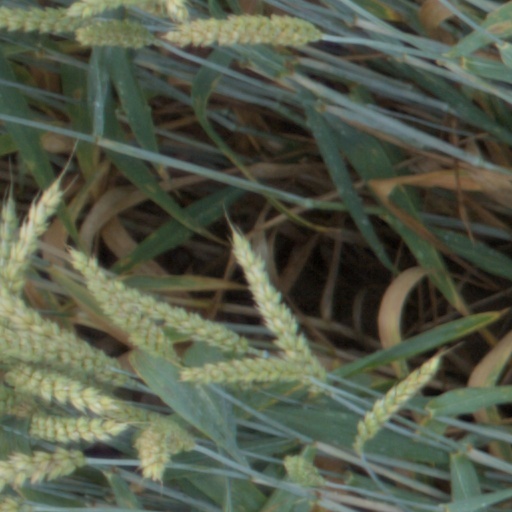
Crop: wheat